Martin Jay

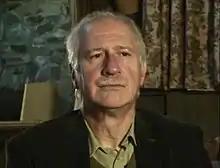
Jay in 2014

Martin Evan Jay (born May 4, 1944) is an American intellectual historian whose research interests connected history with Frankfurt School critical theory, social theory, cultural criticism, and historiography.